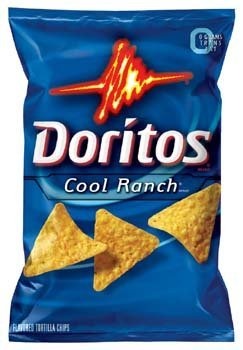
Item Name: Doritos Cool Ranch Tortilla Chips 11.5 oz (Pack of 6)
Bullet Point 1: 0 grams trans fat
Bullet Point 2: Guaranteed fresh
Value: 69.0
Unit: Ounce

Price: 8.745